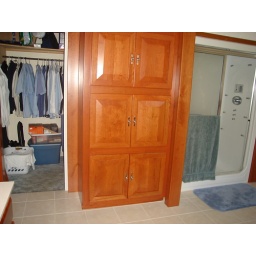
solid cherry cabinet in bath